1973 Kentucky Derby

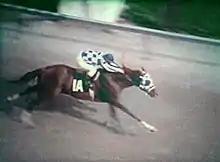
Secretariat at the Derby

The win in the Kentucky Derby marked Secretariat's third win in the four races he had run as a three-year-old. After the race, jockey Ron Turcotte stated, in response to Secretariat's last place start, he "just dropped my hand on him and let him run his own race." With Secretariat's victory, trainer Lucien Laurin had his second consecutive win in the Derby, as Riva Ridge won in 1972. Turcotte accomplished a similar feat as he had ridden Riva Ridge, marking the third time a jockey had won in the Derby in consecutive years.